Caravaggio

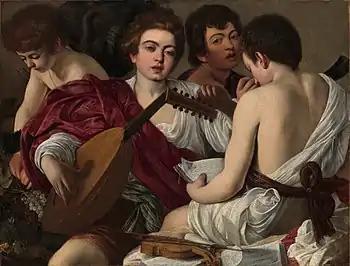
"The Musicians", 1595–1596, Metropolitan Museum of Art, New York

Known works from this period include the small "Boy Peeling a Fruit" (his earliest known painting), "Boy with a Basket of Fruit", and "Young Sick Bacchus", supposedly a self-portrait done during convalescence from a serious illness that ended his employment with Cesari. All three demonstrate the physical particularity for which Caravaggio was to become renowned: the fruit-basket-boy's produce has been analyzed by a professor of horticulture, who was able to identify individual cultivars right down to "...a large fig leaf with a prominent fungal scorch lesion resembling anthracnose ("Glomerella cingulata")."